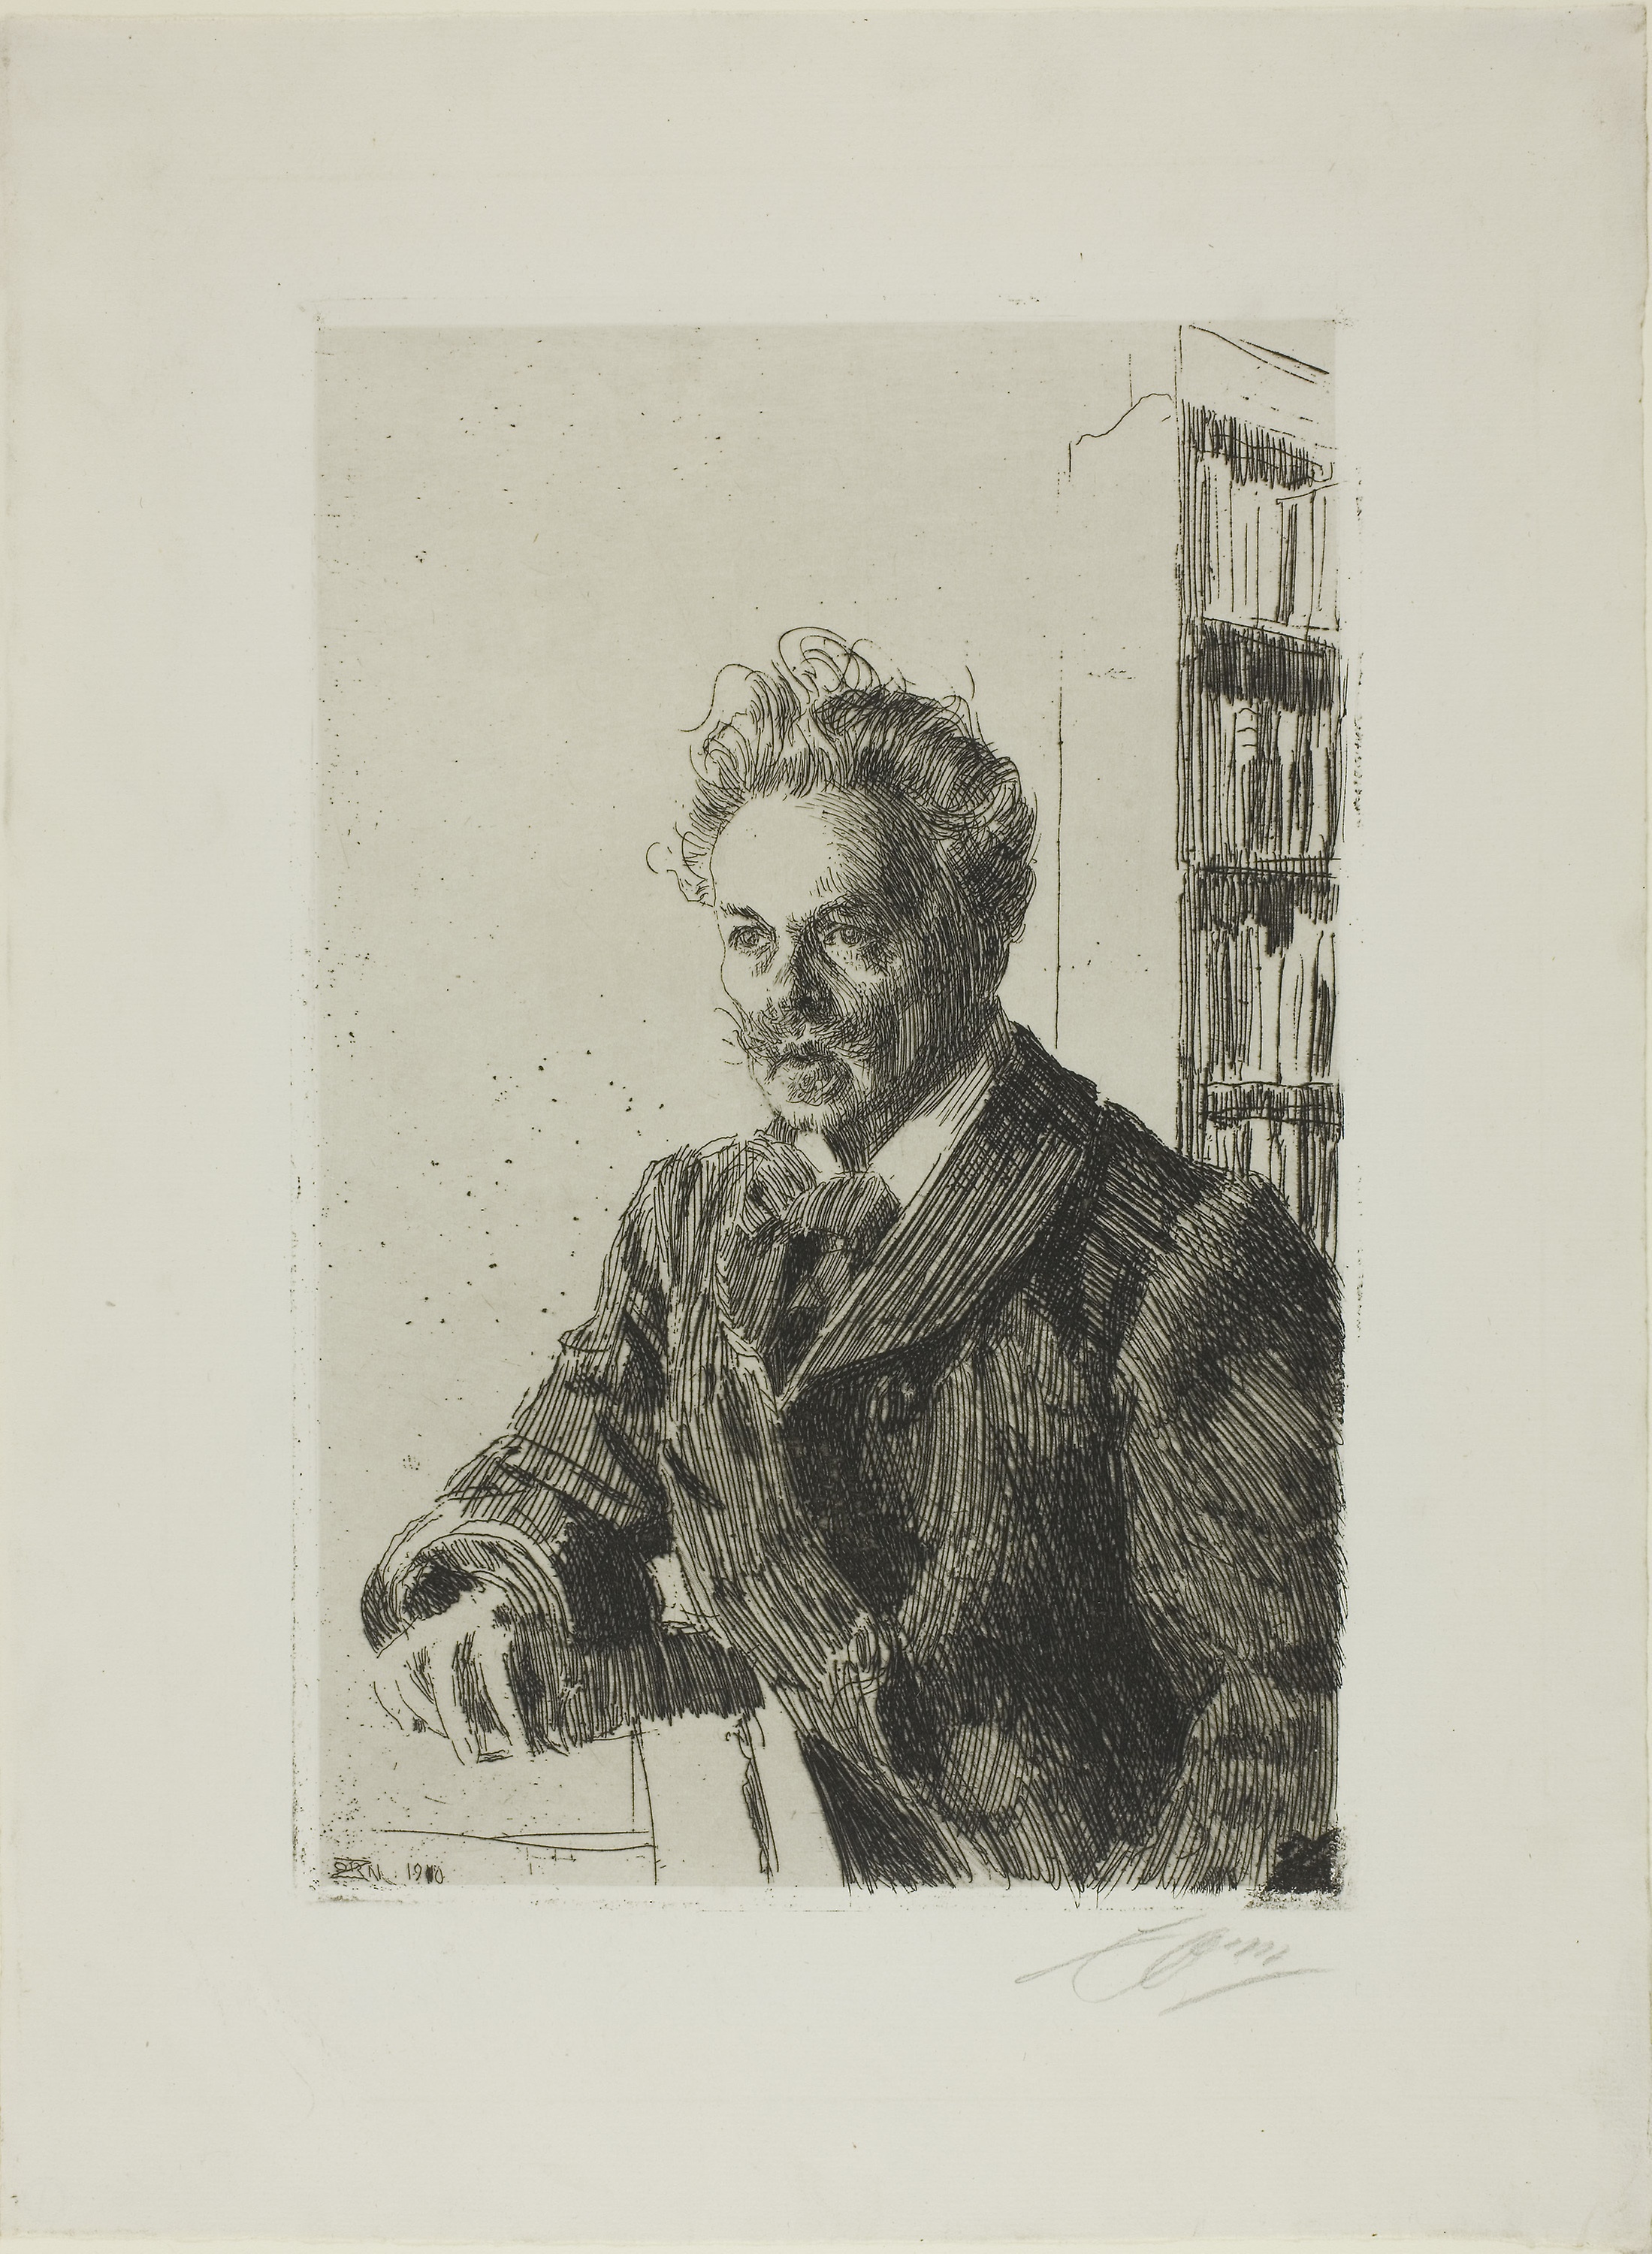
art, portrait, self portrait, modern art, drawing, artwork, illustration, visual arts, painting, vintage clothing, human behavior, history, printmaking